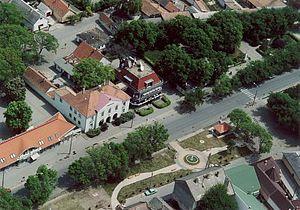
Izsák est une localité hongroise, ayant le rang de ville dans le comitat de Bács-Kiskun.